Tiantongyuan station

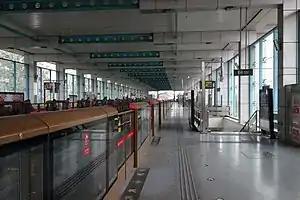
Platform

Tiantongyuan Station is a subway station on Line 5 of the Beijing Subway.